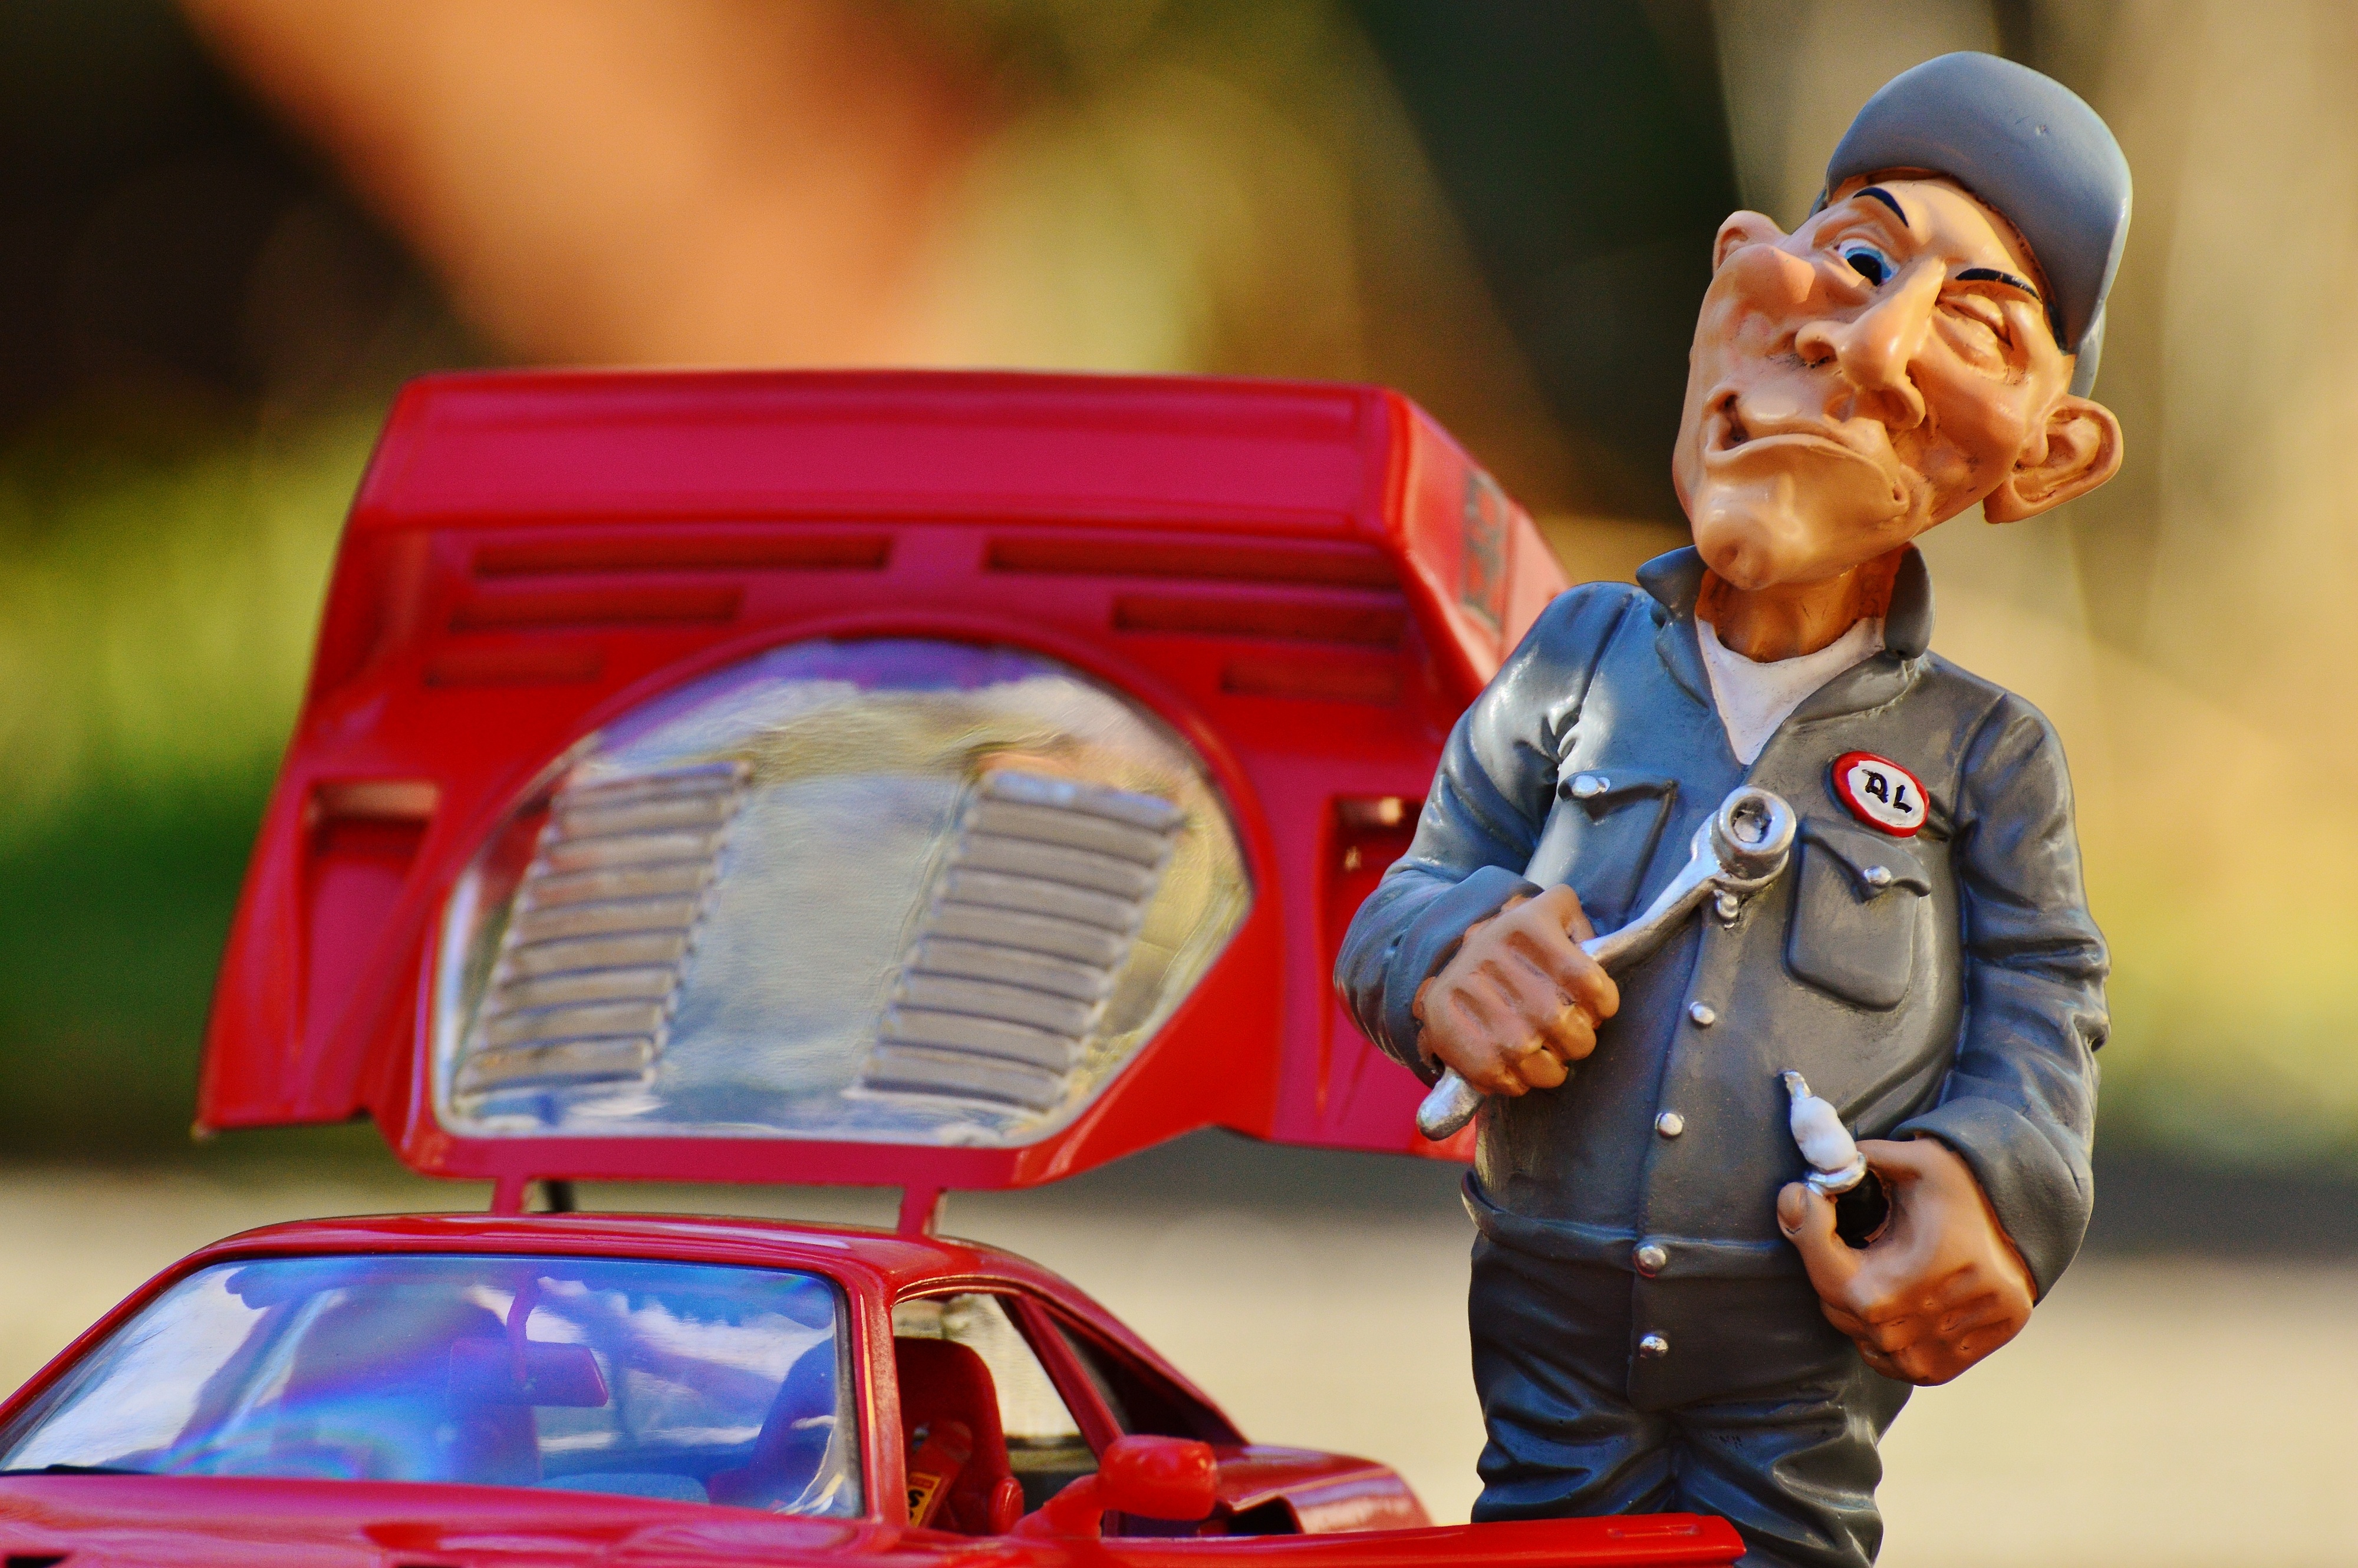
sport, play, repair, red, vehicle, drive, italy, auto, speed, toy, sports car, power, fun, figure, racing, funny, ps, action figure, expensive, ferrari, fast, dare, mechanic, screenshot, racing car, car racing, model car, front view